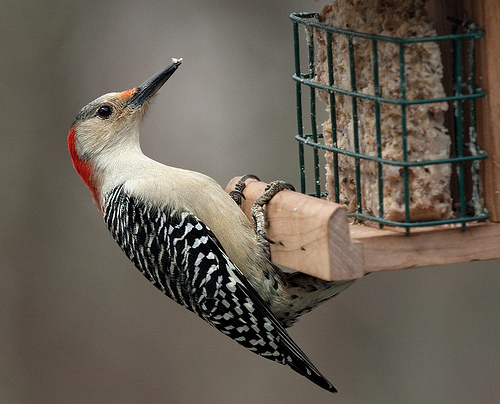
this bird has black and white wings, a red crown, a long, black bill, and a light tan belly.
this bird has a white belly and breast with a red crown and long pointy bill.
this bird is white, black, and red in color with a black long beak and tan eye rings.
this bird is black white and red in color with a black beak, and brown eye rings.
this bird has a white throat, breast and belly, a long black bill, black and white speckled wings, and a bright red nape extending downward toward the back.
this black, red, and white bird has a long, flat black beak.
this bird has wings that are black and white and has a red crown
this bird has a red nape and neck, black nd white striped secondaries and coverts and a grey and cream belly.
a small white bird with a red crown, spotted black and white wings and a long bill.
a bird with a white breast and a red crown and red and black wings.
Species: Red Bellied Woodpecker